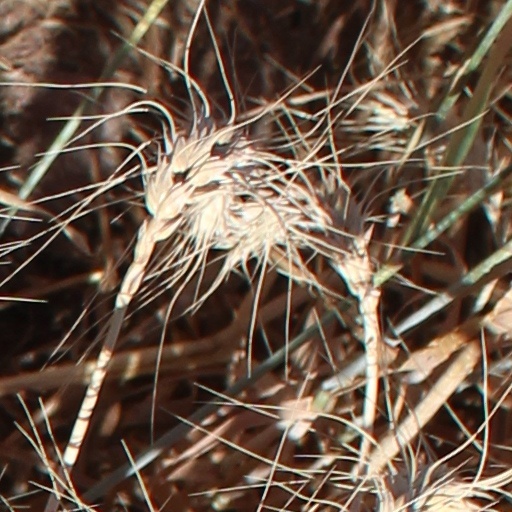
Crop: wheat